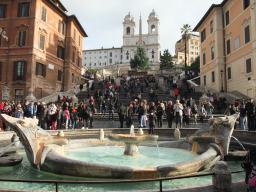
Label: Background_without_leaves